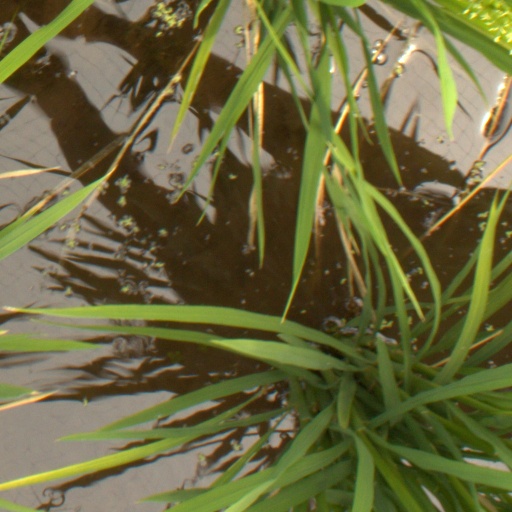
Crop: rice